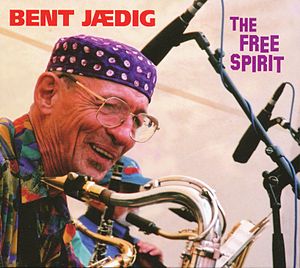
Bent Jædig
Bent Jædig var en dansk tenorsaxofonist, som tilhørte bebop-jazzen.